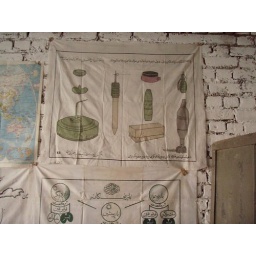
warning sign of landmines in a classroom of a school of saa